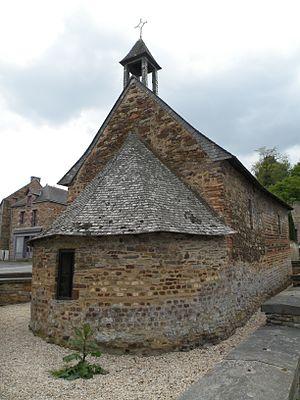
Abside de la chapelle Sainte-Agathe de Langon.
Cet article recense les bâtiments protégés au titre des monuments historiques d’Ille-et-Vilaine, en France.